Junichiro Koizumi

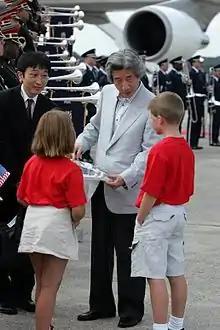
Koizumi meets children in Sea Island, Georgia, shortly before the 2004 G8 summit.

Koizumi was an extremely popular leader at certain points in his tenure. His outspoken nature and colourful past contributed to that, and his nicknames included "Lionheart" and "Maverick". During his time in office, the Japanese public referred to him as "Jun-chan" (the suffix "chan" in the Japanese language is used as a term of familiarity, typically between children, "Jun" is a contraction of Junichiro). In June 2001, he enjoyed an approval rating of 80 percent.